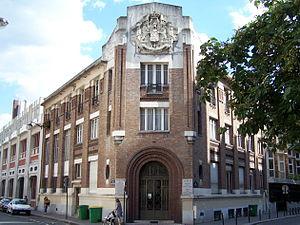
La fondation de la France Libre à l'angle de la rue Vergniaud (numéro 39) et de la rue de la Colonie
La France libre est le régime de résistance extérieure fondé à Londres par le général de Gaulle à la suite de son appel du 18 juin 1940. La veille, le lundi 17 juin, face à la progression allemande, Philippe Pétain, chef du gouvernement de la IIIᵉ République avait appelé l’armée française à cesser les combats pendant les négociations de l'armistice avec les Allemands, qui les signèrent cinq jours plus tard, le samedi 22 juin.
La rue Vergniaud est une voie du 13ᵉ arrondissement de Paris située dans le quartier de la Maison-Blanche.